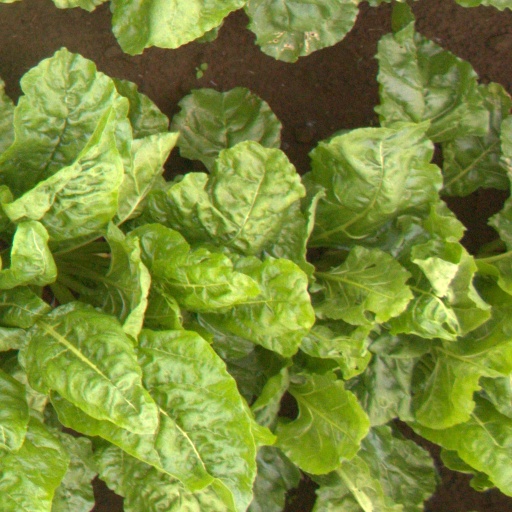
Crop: sugar beet